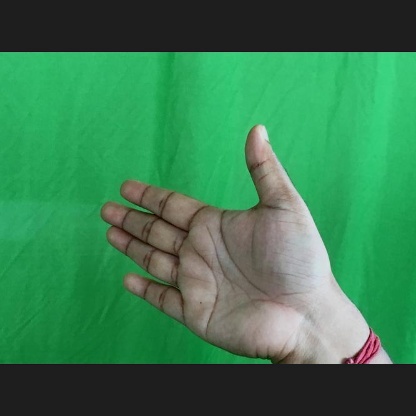
Mudra: Ardhachandran